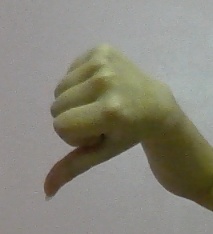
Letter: waw